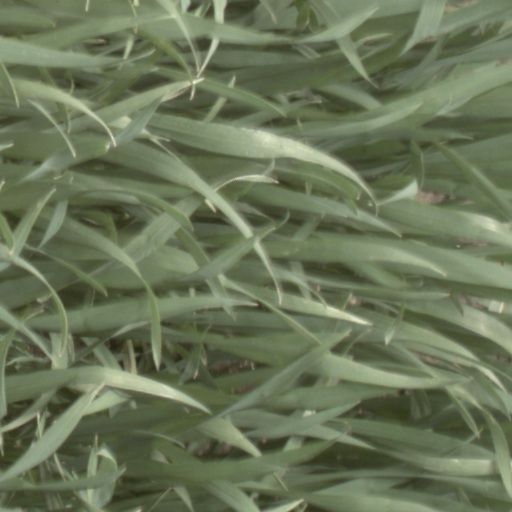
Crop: wheat